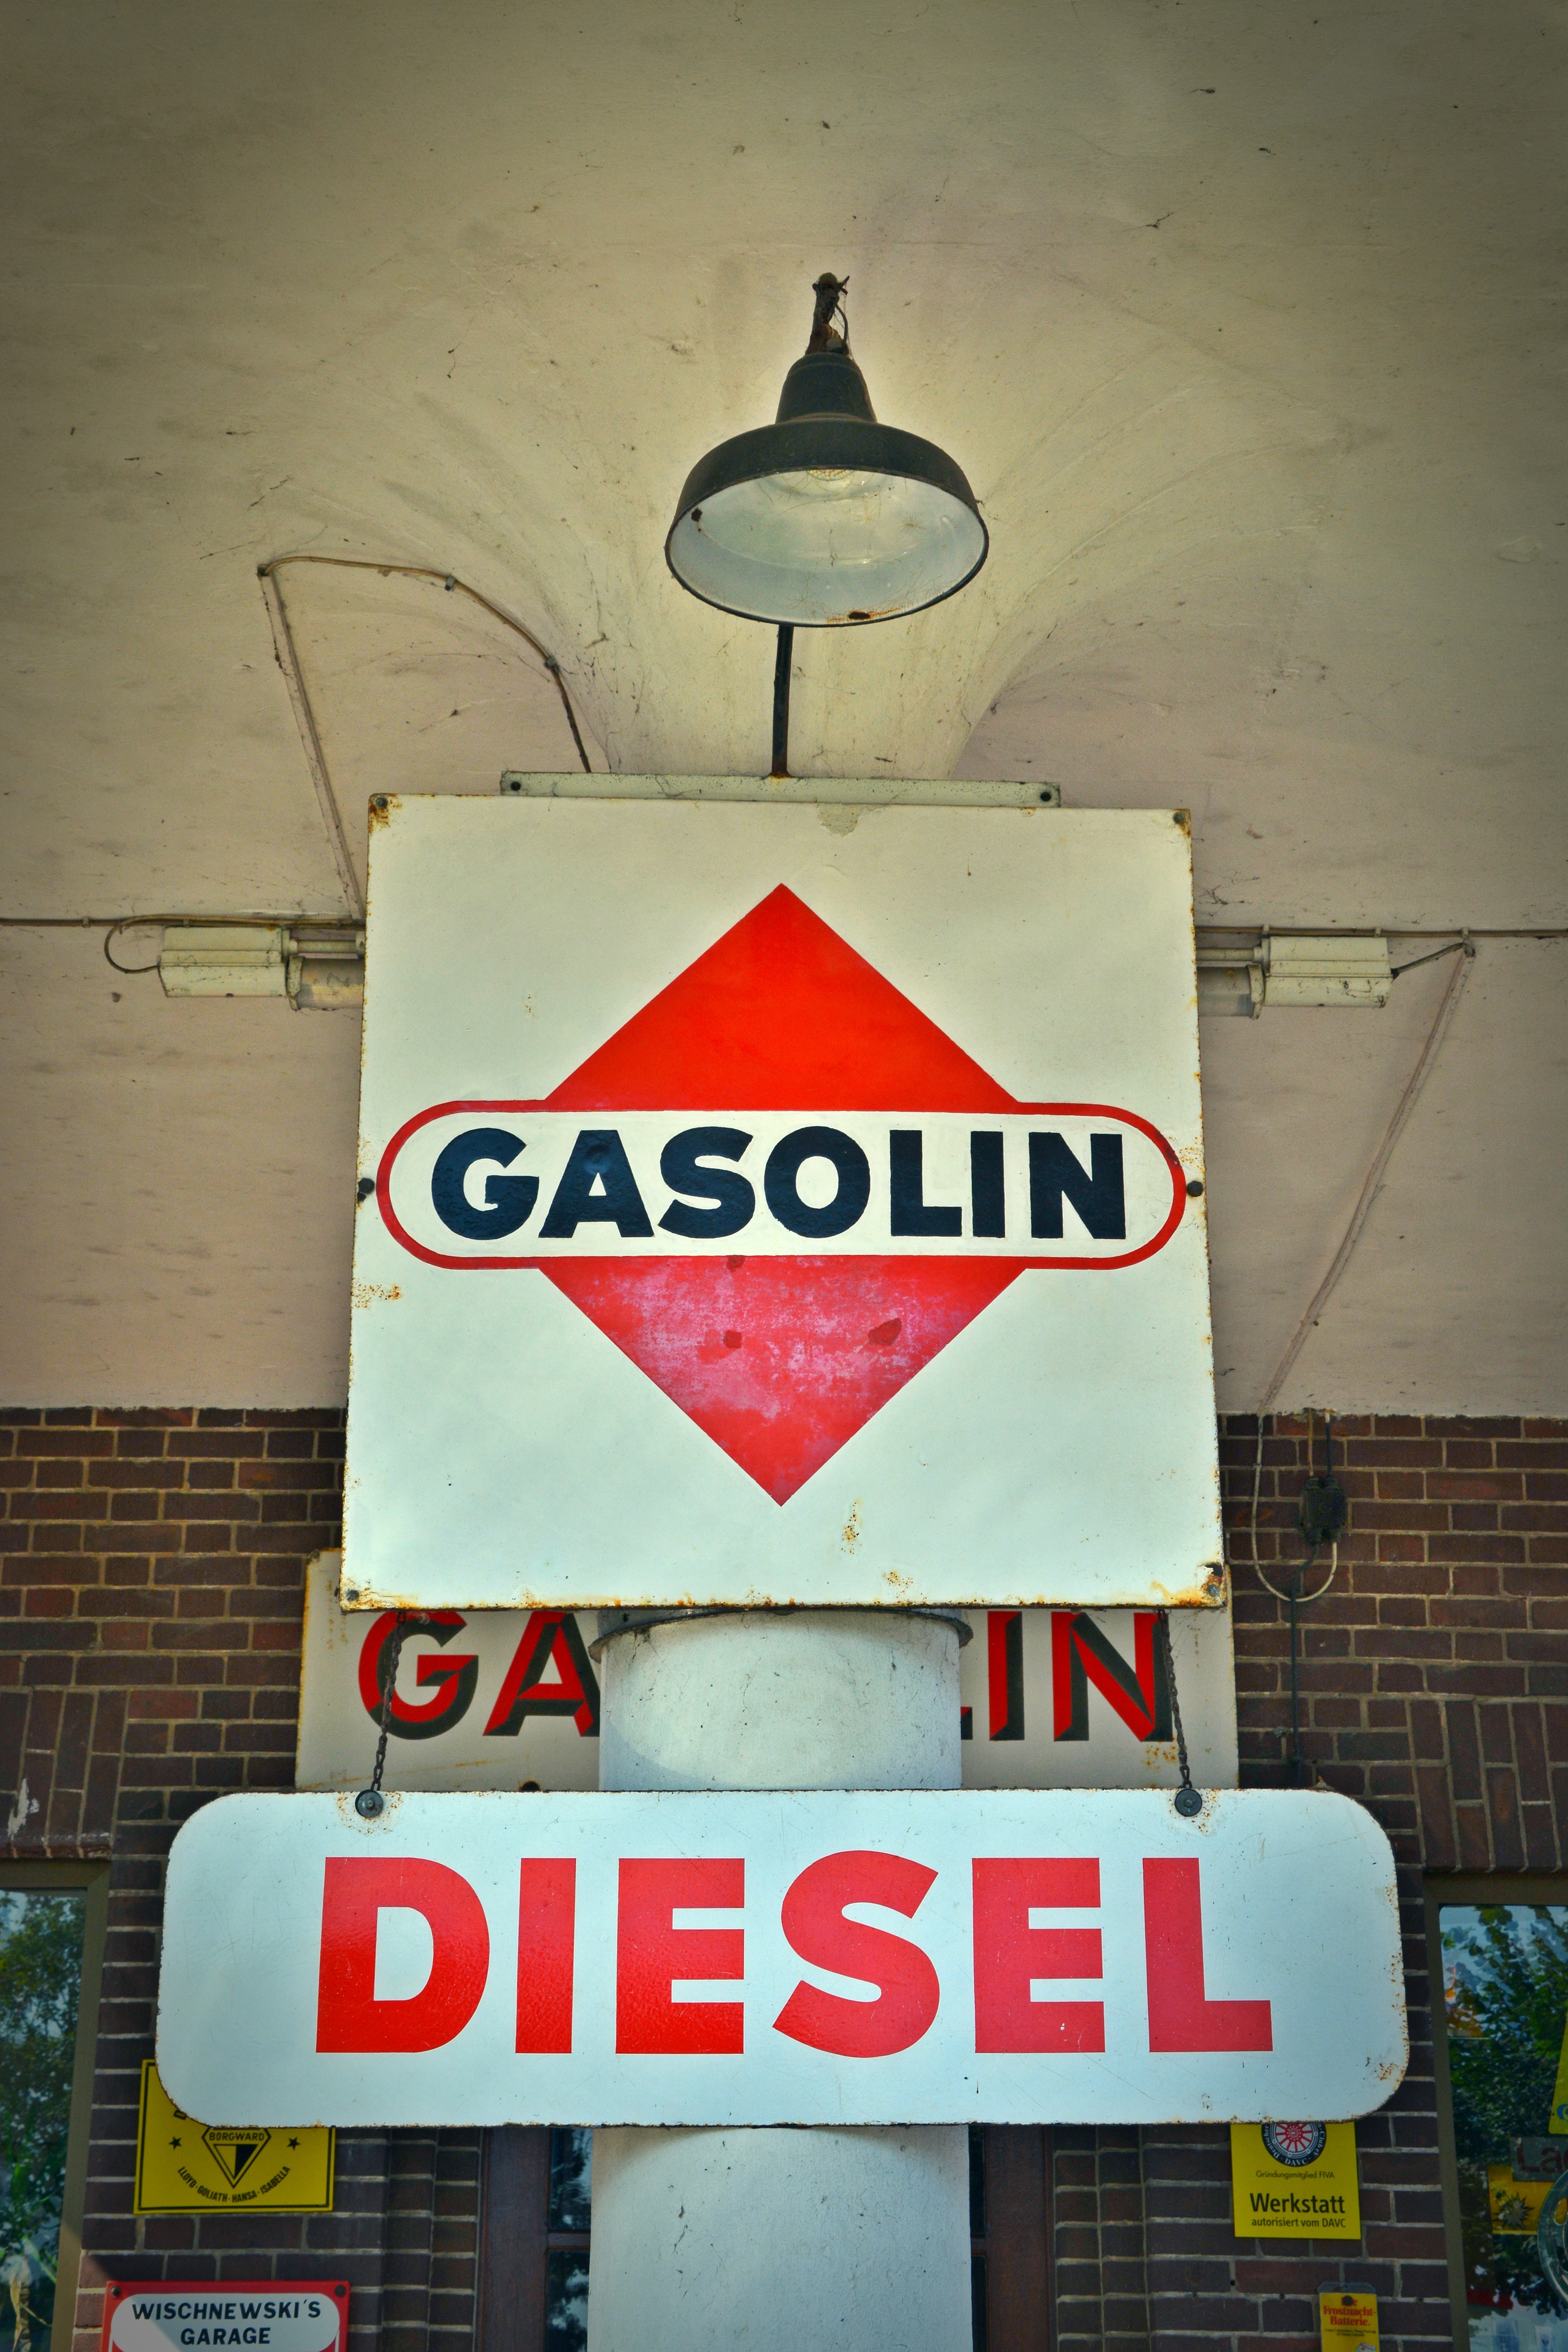
advertising, sign, red, signage, art, logo, advertisement, shield, poster, shape, fuel, lettering, advertising sign, gasolin, old advertising, reklameschild, company logo